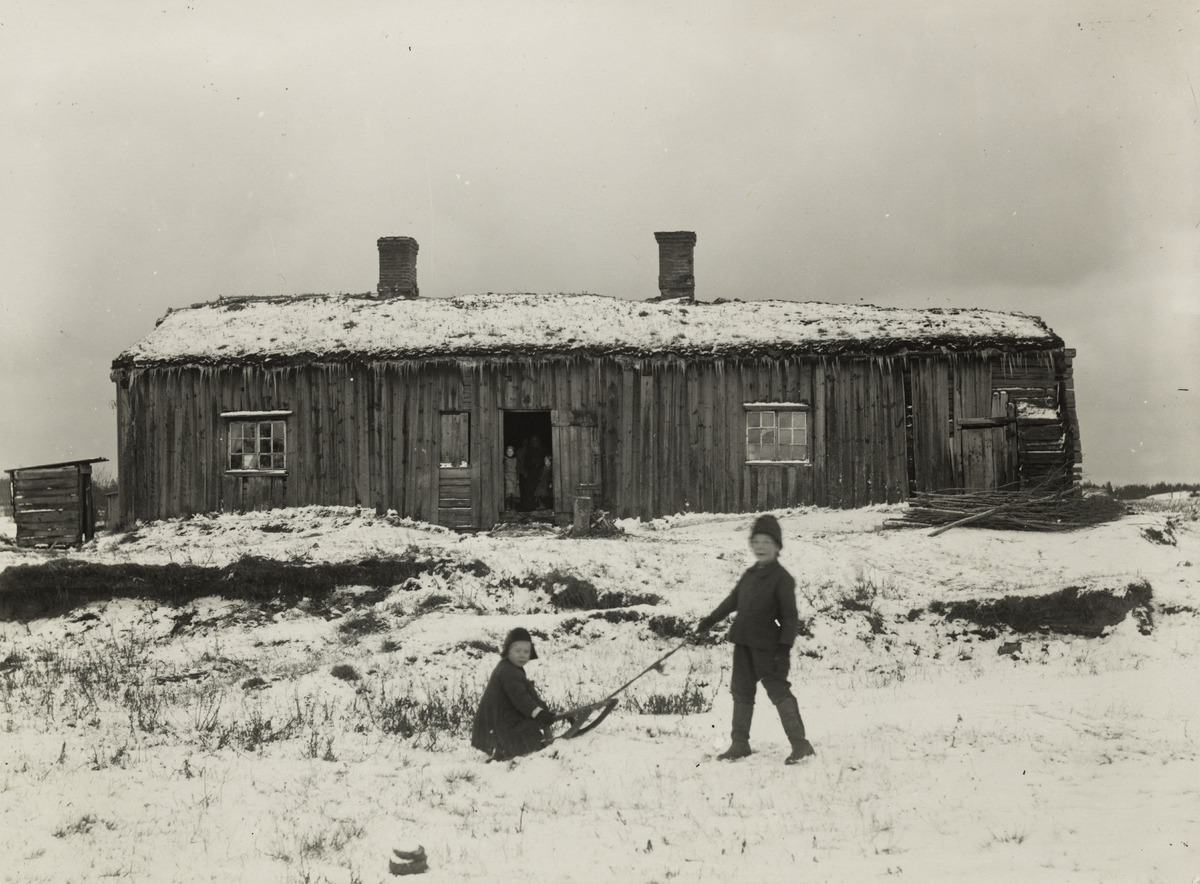
Vanha puinen rakennus, joka on mahdollisesti rakennettu jo 1700-luvulla
sisällön kuvaus: Vanha puinen rakennus, joka on mahdollisesti rakennettu jo 1700-luvulla. Kuvauspaikka tuntematon. Kuvan etualalla poika vetää toista poikaa kelkalla. mustavalkoinen
Ajankohta: kuvausaika 1800 -luku loppu
Aiheet: puurakennukset, pojat, talvi, kelkat